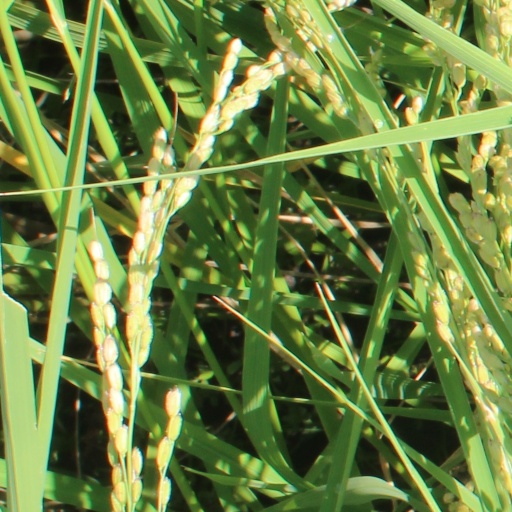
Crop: rice